The Office (American TV series) season 2

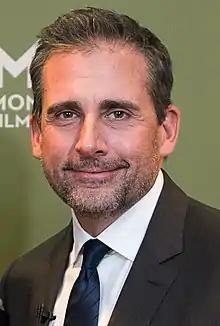
A man with black hair, Steve Carell, is standing in a tux. He is looking towards the camera and smiles.

The second season of "The Office" was released largely to critical acclaim and commercial success. Francis Rizzo III of DVD Talk wrote that the British version "can't hold a candle to the American" version during this season, due to the show coming "into its own, becoming the best half-hour show on TV." Furthermore, Rizzo wrote that the season was filled with "fantastically real characters" as well as "one of the best-handled romances in TV history". Eric Goldman of IGN noted that season two transformed "The Office" "from a very funny show into a truly brilliant show". Goldman praised the world-building of the season, writing that it "does a wonderful job of developing the rest of the staff of Dunder-Mifflin , something the UK version could never do to this extent". He ultimately gave it a ten out of ten score. Josh Wolk, an "Entertainment Weekly" television critic, said that the show has "perfecting workaday moments so hilariously and relatably awkward that it makes viewers both laugh and cringe".